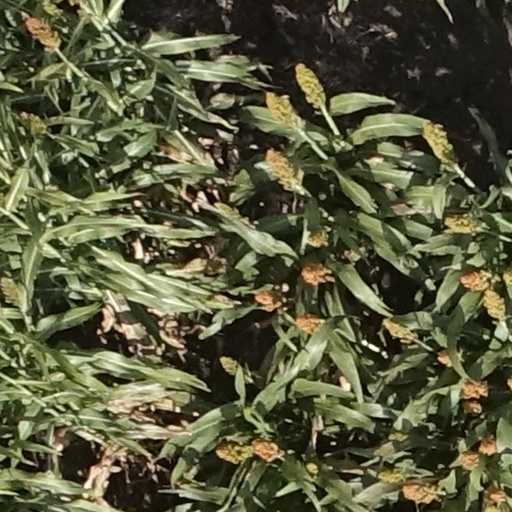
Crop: sorghum